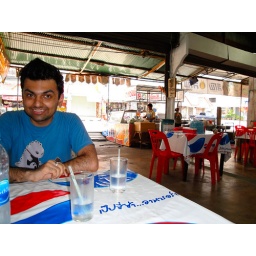
waiting for the boat and getting some food at a street food stand in Ban Phe